Beta thymosins

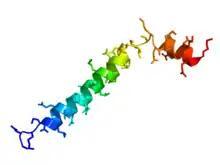
NMR structure of bovine β9-thymosin, the orthologue of human β10. Rainbow coloured where the N-terminus = blue and the C-terminus = red.

These proteins, which typically contain 2-4 repeats of the β-thymosin sequence, are found in all phyla of the animal kingdom, with the probable exception of sponges The sole mammalian example, a dimer in mice, is synthesised by transcriptional read-through between two copies of the mouse β15 gene, each of which is also transcribed separately. A uniquely multiple example is the protein thypedin of "Hydra" which has 27 repeats of a β-thymosin sequence.